Taiwan passport

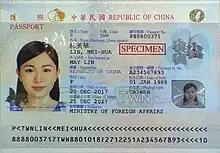
Data page of a second generation biometric passport

The second generation biometric passport has been issued since 5 February 2018. It was originally scheduled to be rolled out on 25 December 2017, however the rollout was suspended a day later and did not resume until 5 February 2018 due to the Dulles Airport image controversy.